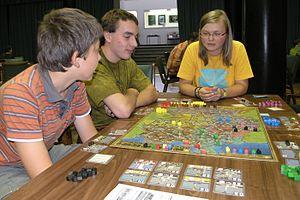
Mégawatts est un jeu de société créé par Friedemann Friese en 2001 et édité par 2F-Spiele sous le nom Funkenschlag. Le jeu a été réédité en 2004 par 2F-Spiele et Rio Grande Games dans une version modifiée où le crayonnage des routes a été remplacé par des routes prédéfinies. Il a été édité en France en 2008 par Filosofia.